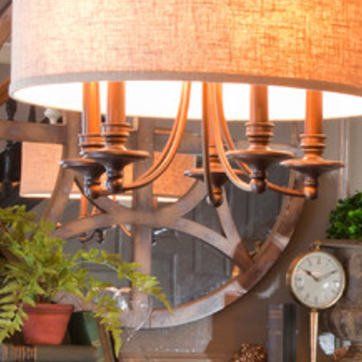
Material: mirror